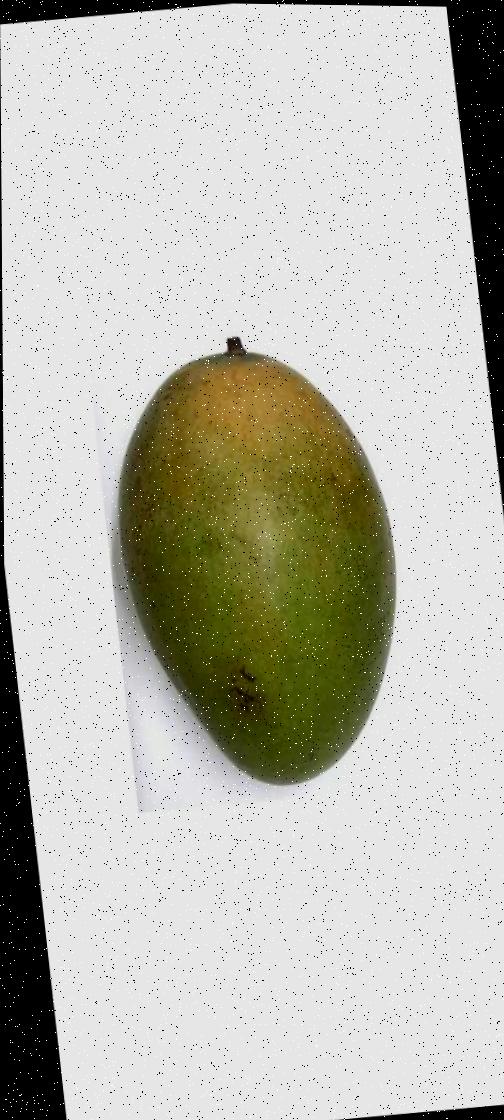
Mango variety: Rupali